Basra

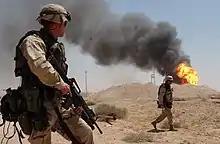
A U.S. soldier stands guard duty near a burning oil well in the Rumaila oil field, 2 April 2003

During World War II (1939–1945), Basra was an important port through which flowed much of the equipment and supplies sent to the Soviet Union by other Allies of World War II.